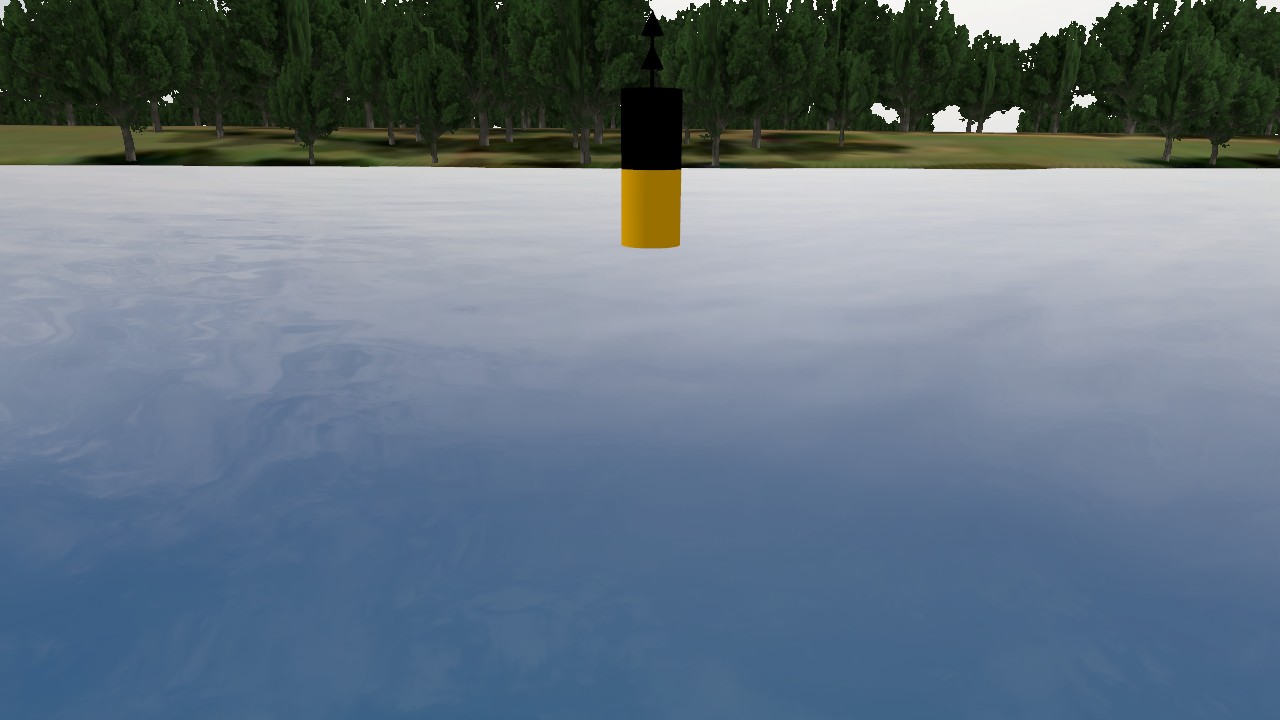
Label: cardinal_north
Descriptions: looks like two triangles in 2D image ||| two cones with peaks upward on the buoy top mark ||| top half black, bottom half yellow